Kristina Curry Rogers

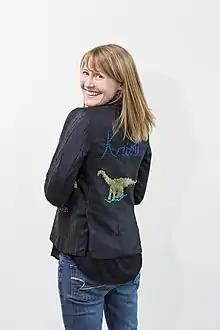
Rogers in a dinosaur-embroidered blazer

Kristina "Kristi" Curry Rogers (born June 20, 1974) is an American vertebrate paleontologist and a professor in Biology and Geology at Macalester College. Her research focuses on questions of dinosaur paleobiology, bone histology, growth, and evolution, especially in a subgroup of sauropods called Titanosauria. She has named two dinosaur species from Madagascar, "Rapetosaurus", the most complete Cretaceous sauropod and titanosaur found to date, and "Vahiny," so far known only from a partial skull. She and Jeffrey A. Wilson co-authored "The Sauropods, Evolution and Paleobiology", published in December 2005. Her research includes field work in Argentina, Madagascar, Montana, South Africa, and Zimbabwe.